Yuko Fueki

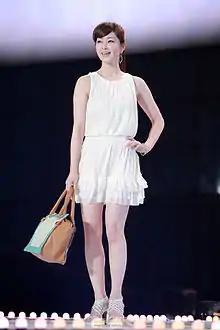
Fueki Yuko (2014)

Yuko Fueki (born June 21, 1979 in Tokyo) is a Japanese actress. She is most popular in South Korea, where she is known as Yoo Min.